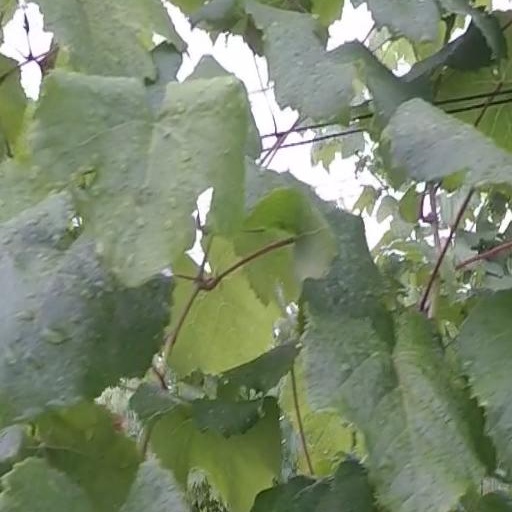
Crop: grape